Board of Intermediate and Secondary Education, Cumilla

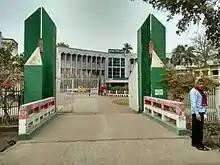
Front of the board building

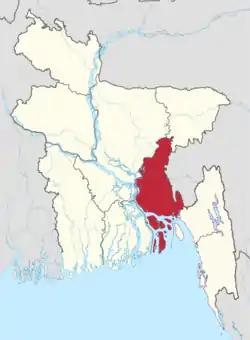
Cumilla Board served the proposed Comilla Division area

The Board of Intermediate and Secondary Education, Cumilla is an autonomous organization that is responsible for holding public examinations Secondary School Certificate (S.S.C.) and Higher Secondary (School) Certificate (H.S.C) in the Comilla District and five nearby districts of Meghna Division. The board was established in 1962 under The Intermediate and Secondary Education Ordinance, 1961 (East Pakistan Ordinance) (Ordinance NO. XXXIII OF 1961) which was amended on 1977 as Intermediate and Secondary Education (Amendment) Ordinance, 1977 (Ordinance No. XVII of 1977).